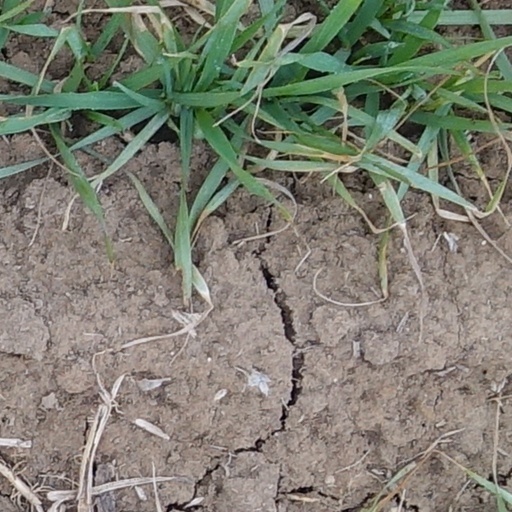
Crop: wheat